Princess Ingeborg of Denmark

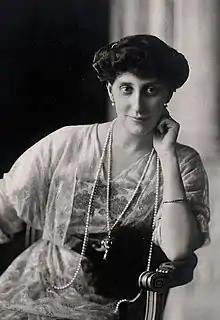
Ingeborg in 1914

Princess Ingeborg of Denmark (Ingeborg Charlotte Caroline Frederikke Louise; 2 August 1878 – 12 March 1958), was a Princess of Sweden by marriage to Prince Carl, Duke of Västergötland.